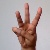
The image shows a hand gesture representing the letter 'W' in Indian Sign Language.